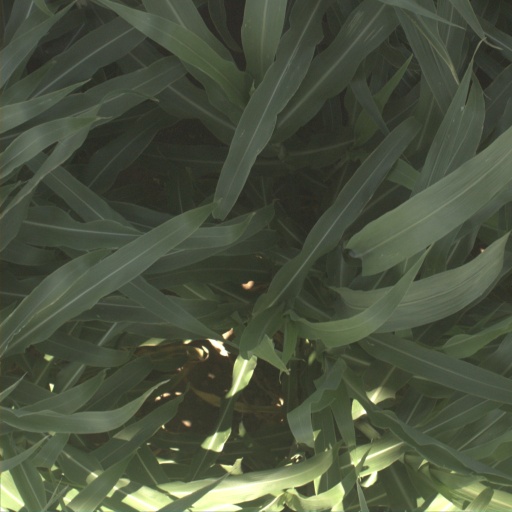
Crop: sorghum